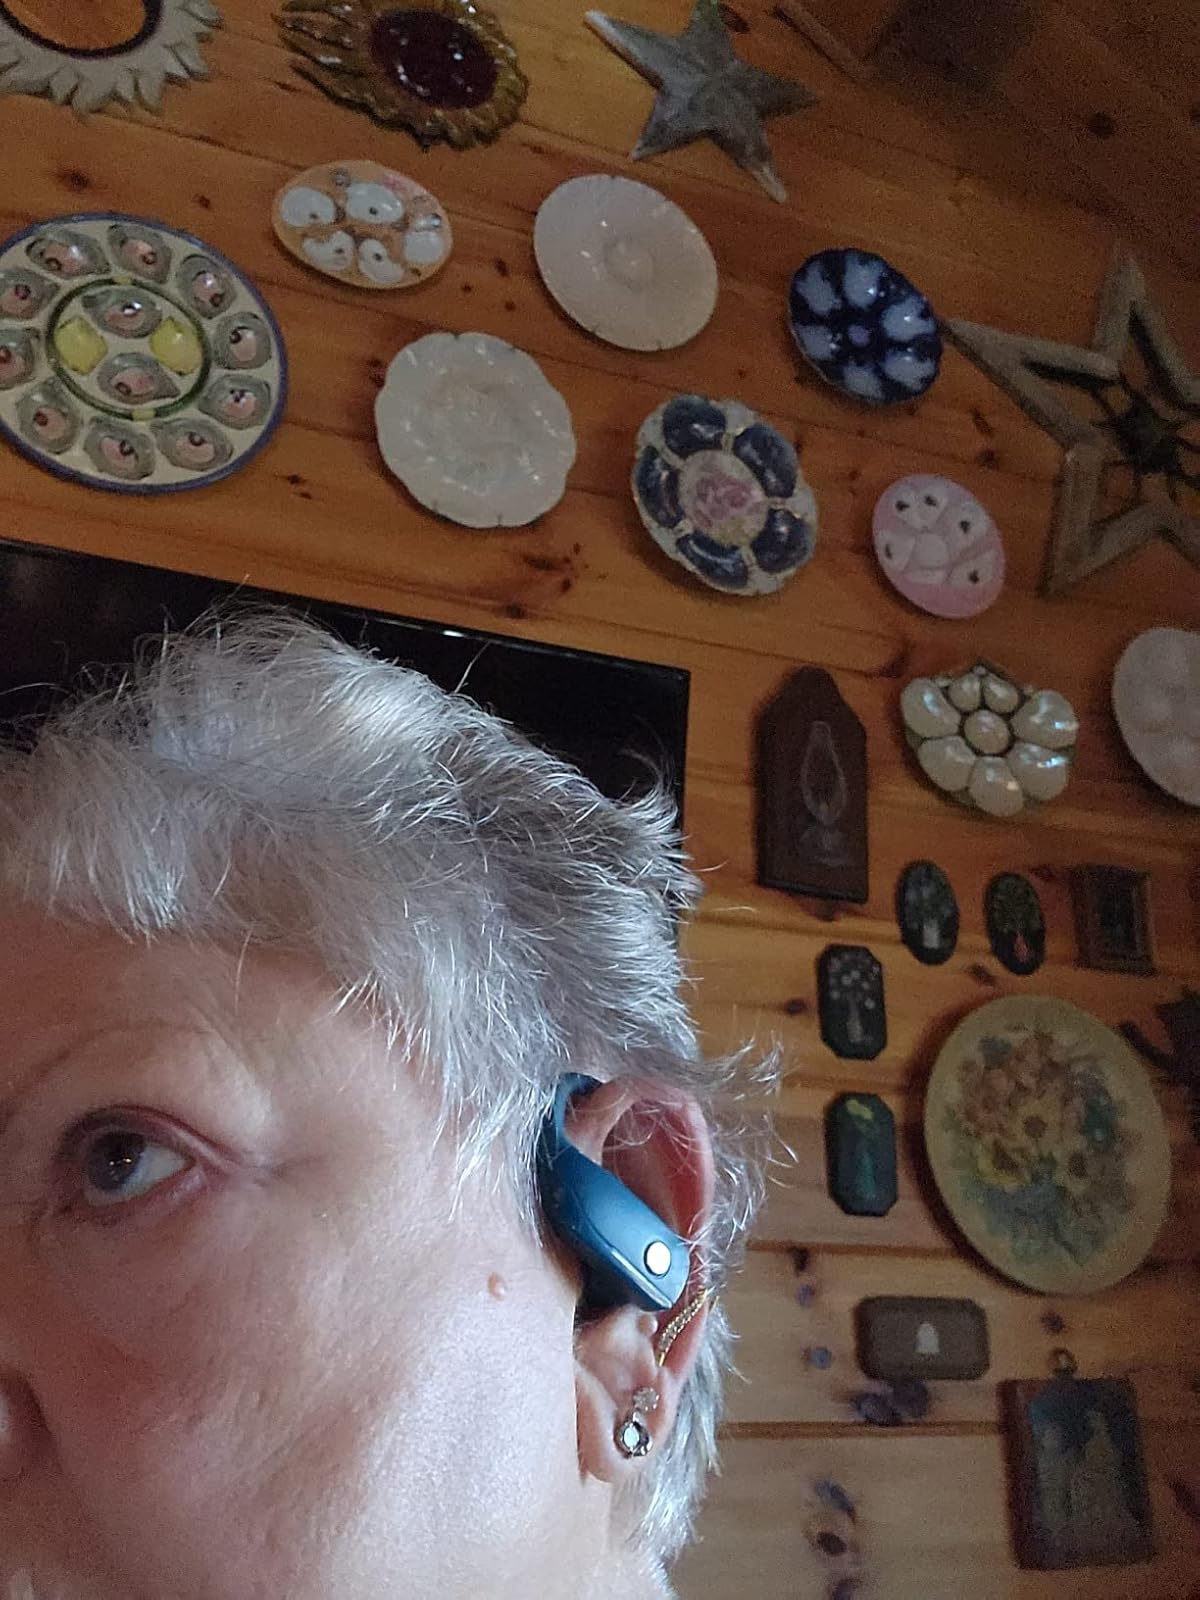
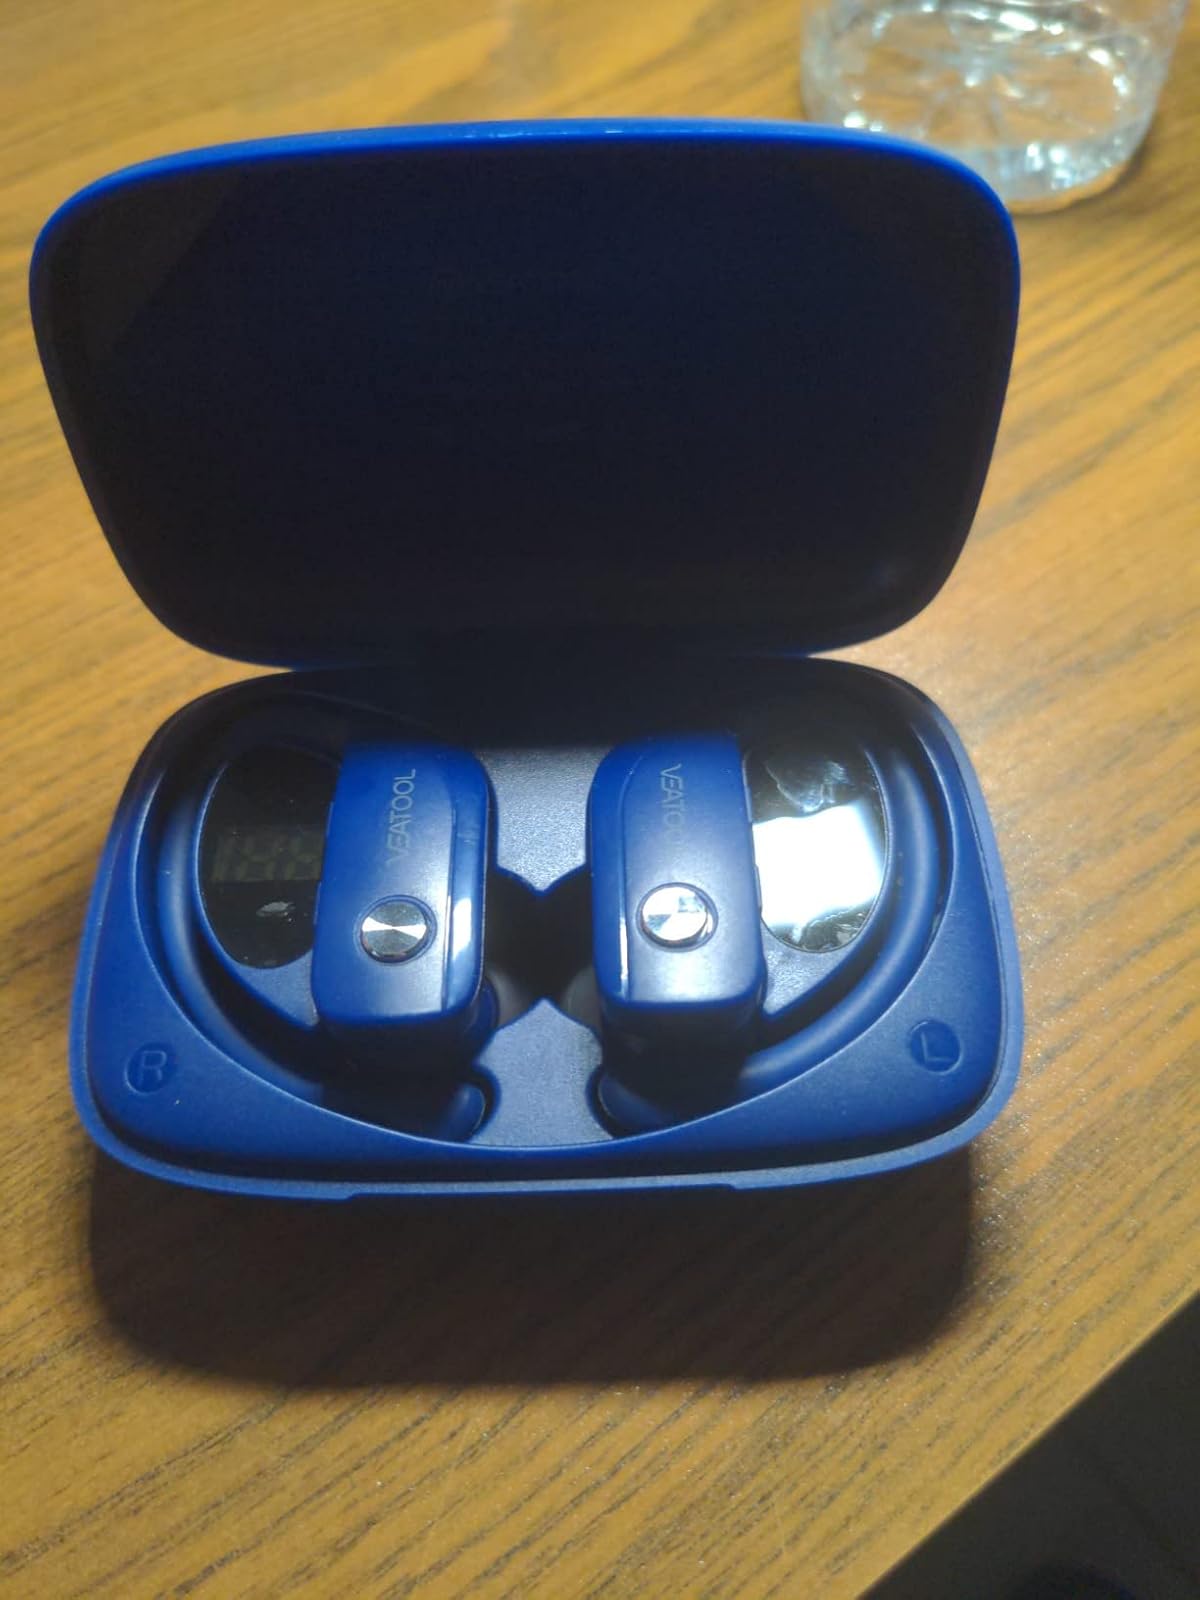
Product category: earbuds
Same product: no